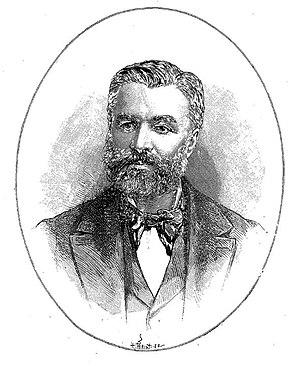
Jules Trousset est un encyclopédiste, historien et géographe français, né le 28 août 1842 à Angoulême, Charente. mort le 25 juillet 1916, à Pons.